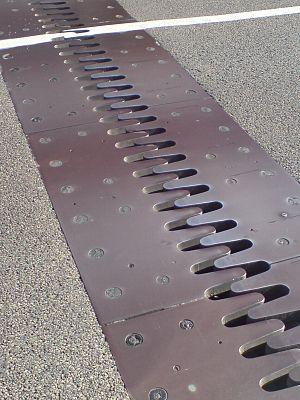
Un joint de chaussée, ou joint de dilatation, est un dispositif permettant d'assurer la continuité de la circulation au droit d'une coupure du tablier d’un pont. Il permet, notamment, à la structure de se dilater en fonction de la température, des effets du trafic et des effets propres à chaque matériau sans subir de gêne lors de ces déplacements.